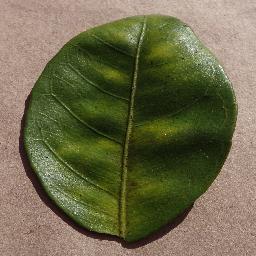
Label: Orange___Haunglongbing_(Citrus_greening)